Mainland Australia

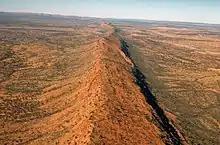
Western Plateau, Northern Territory

Approximately 144 to 65 million years ago (Cretaceous period), there lay a great inland sea, stretching over one quarter of the mainland. The evaporation of this ocean left behind what we now know as the Western Plateau. The Western and Northern Plateaus incorporate nearly all Western Australia and the Northern Territory and parts of South Australia.